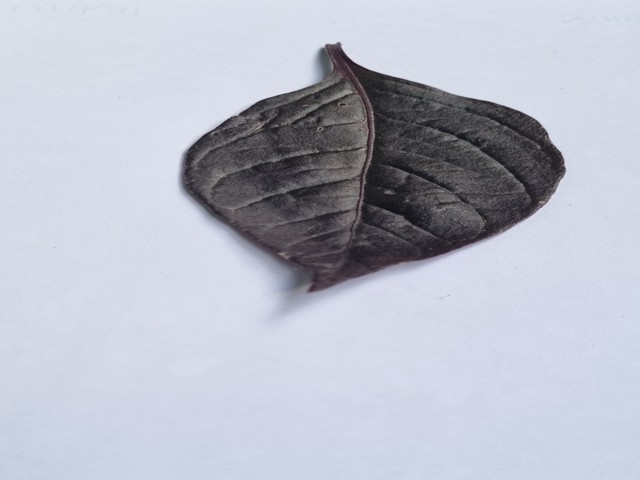
Plant: kalochitra